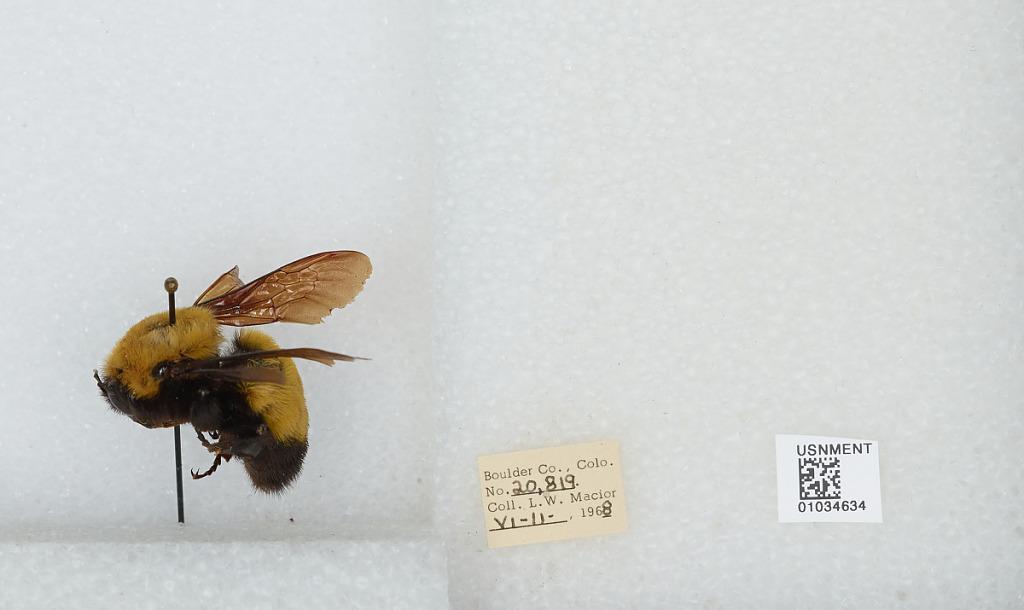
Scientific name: Bombus (Separatobombus) morrisoni Cresson
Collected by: L. Macior
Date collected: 1968-6-11
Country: United States
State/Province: Colorado
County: Boulder
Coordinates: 40.015, -105.27